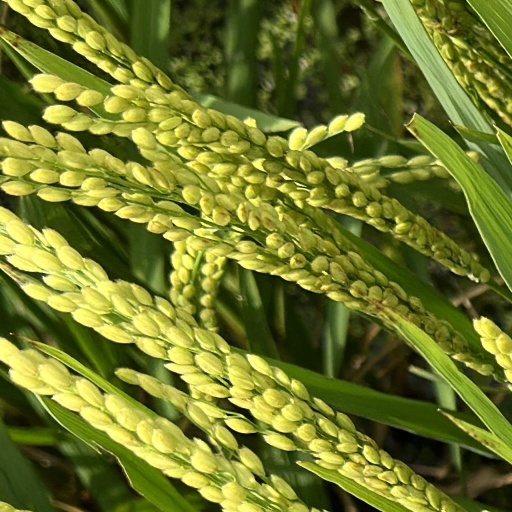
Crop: rice